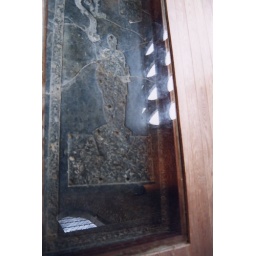
The tower is original, the rest of the building was rebuilt considerably later. The earliest English memorial brass in North America.